Allentown, Pennsylvania

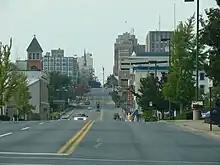
Hamilton Street in Center City in November 2007

Two four-year colleges, Cedar Crest College and Muhlenberg College, are based in Allentown. The city is also home to a satellite campus of Lehigh Carbon Community College (LCCC), a comprehensive community college that offers two-year and four-year degree programs, continuing education, and industry training whose main campus is in Schnecksville.